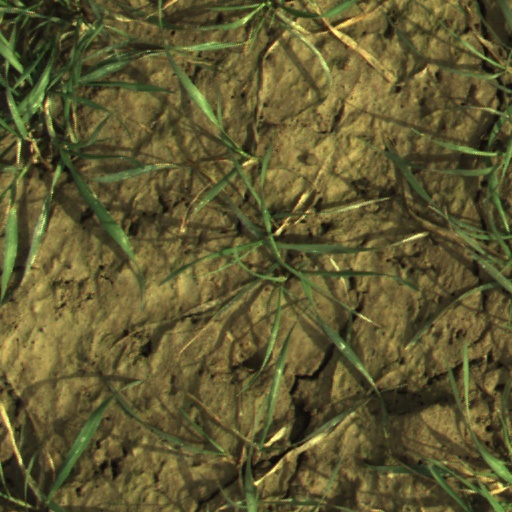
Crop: wheat